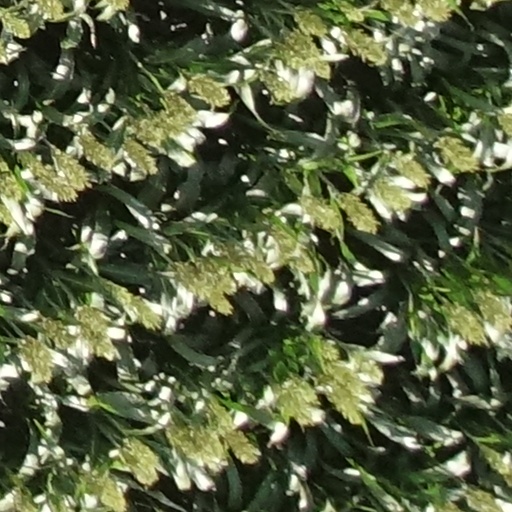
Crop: sorghum